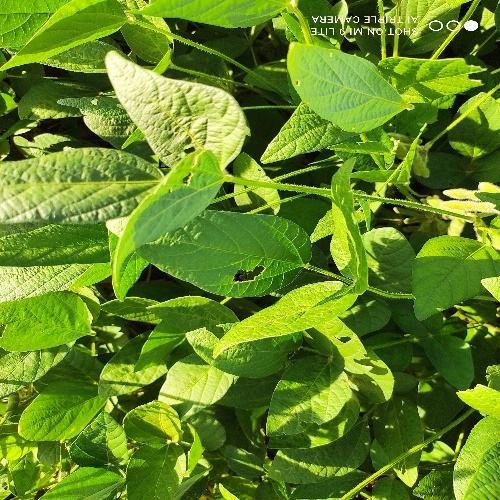
Label: Caterpillar